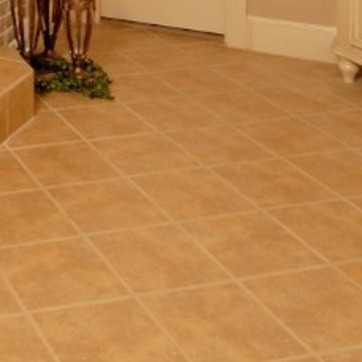
Material: tile